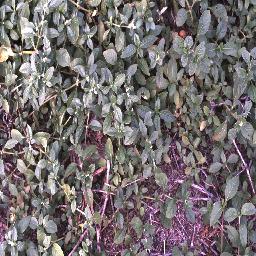
Label: negative